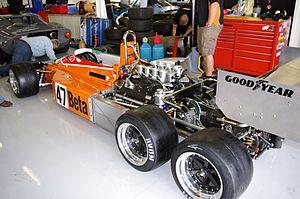
La March 2-4-0 est une monoplace de Formule 1 expérimentale à six roues construite fin 1976 par March Engineering et testée dans le courant de l'année 1977.